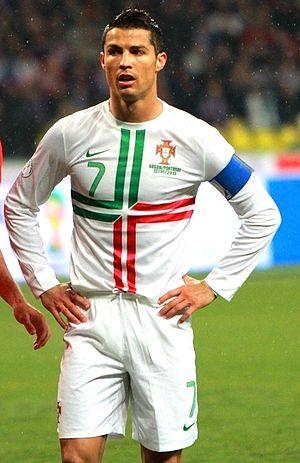
Le Portugal, en forme longue la République portugaise, en portugais : República Portuguesa, est un pays d'Europe du Sud, membre de l'Union européenne, situé dans l'Ouest de la péninsule Ibérique. Délimité au nord et à l'est par l'Espagne puis au sud et à l'ouest par l'océan Atlantique, il est le pays le plus occidental de l'Europe continentale. Il comprend également les archipels des Açores et de Madère, deux régions autonomes situées dans le nord de l'océan Atlantique, pour une superficie totale de 92 090 km². Membre fondateur de l'OTAN, le Portugal est étroitement lié politiquement et militairement avec l'ensemble des autres pays occidentaux. Il est également membre de l’OCDE, de l'ONU, du conseil de l'Europe et de l’espace Schengen et est l'un des pays fondateurs de la zone euro. Le Portugal entretient en outre d'importantes relations avec l'Espagne et la France, l'Allemagne, le Royaume-Uni et l'Italie, qui sont ses cinq plus importants partenaires commerciaux.